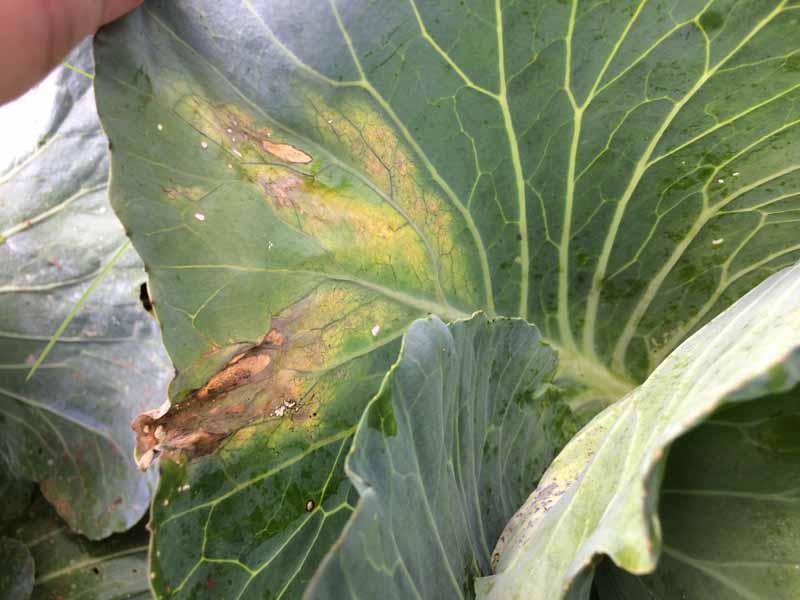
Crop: unknown
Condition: cabbage_cabbage_black_rot